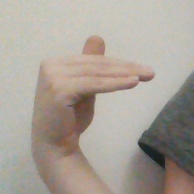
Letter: khaa